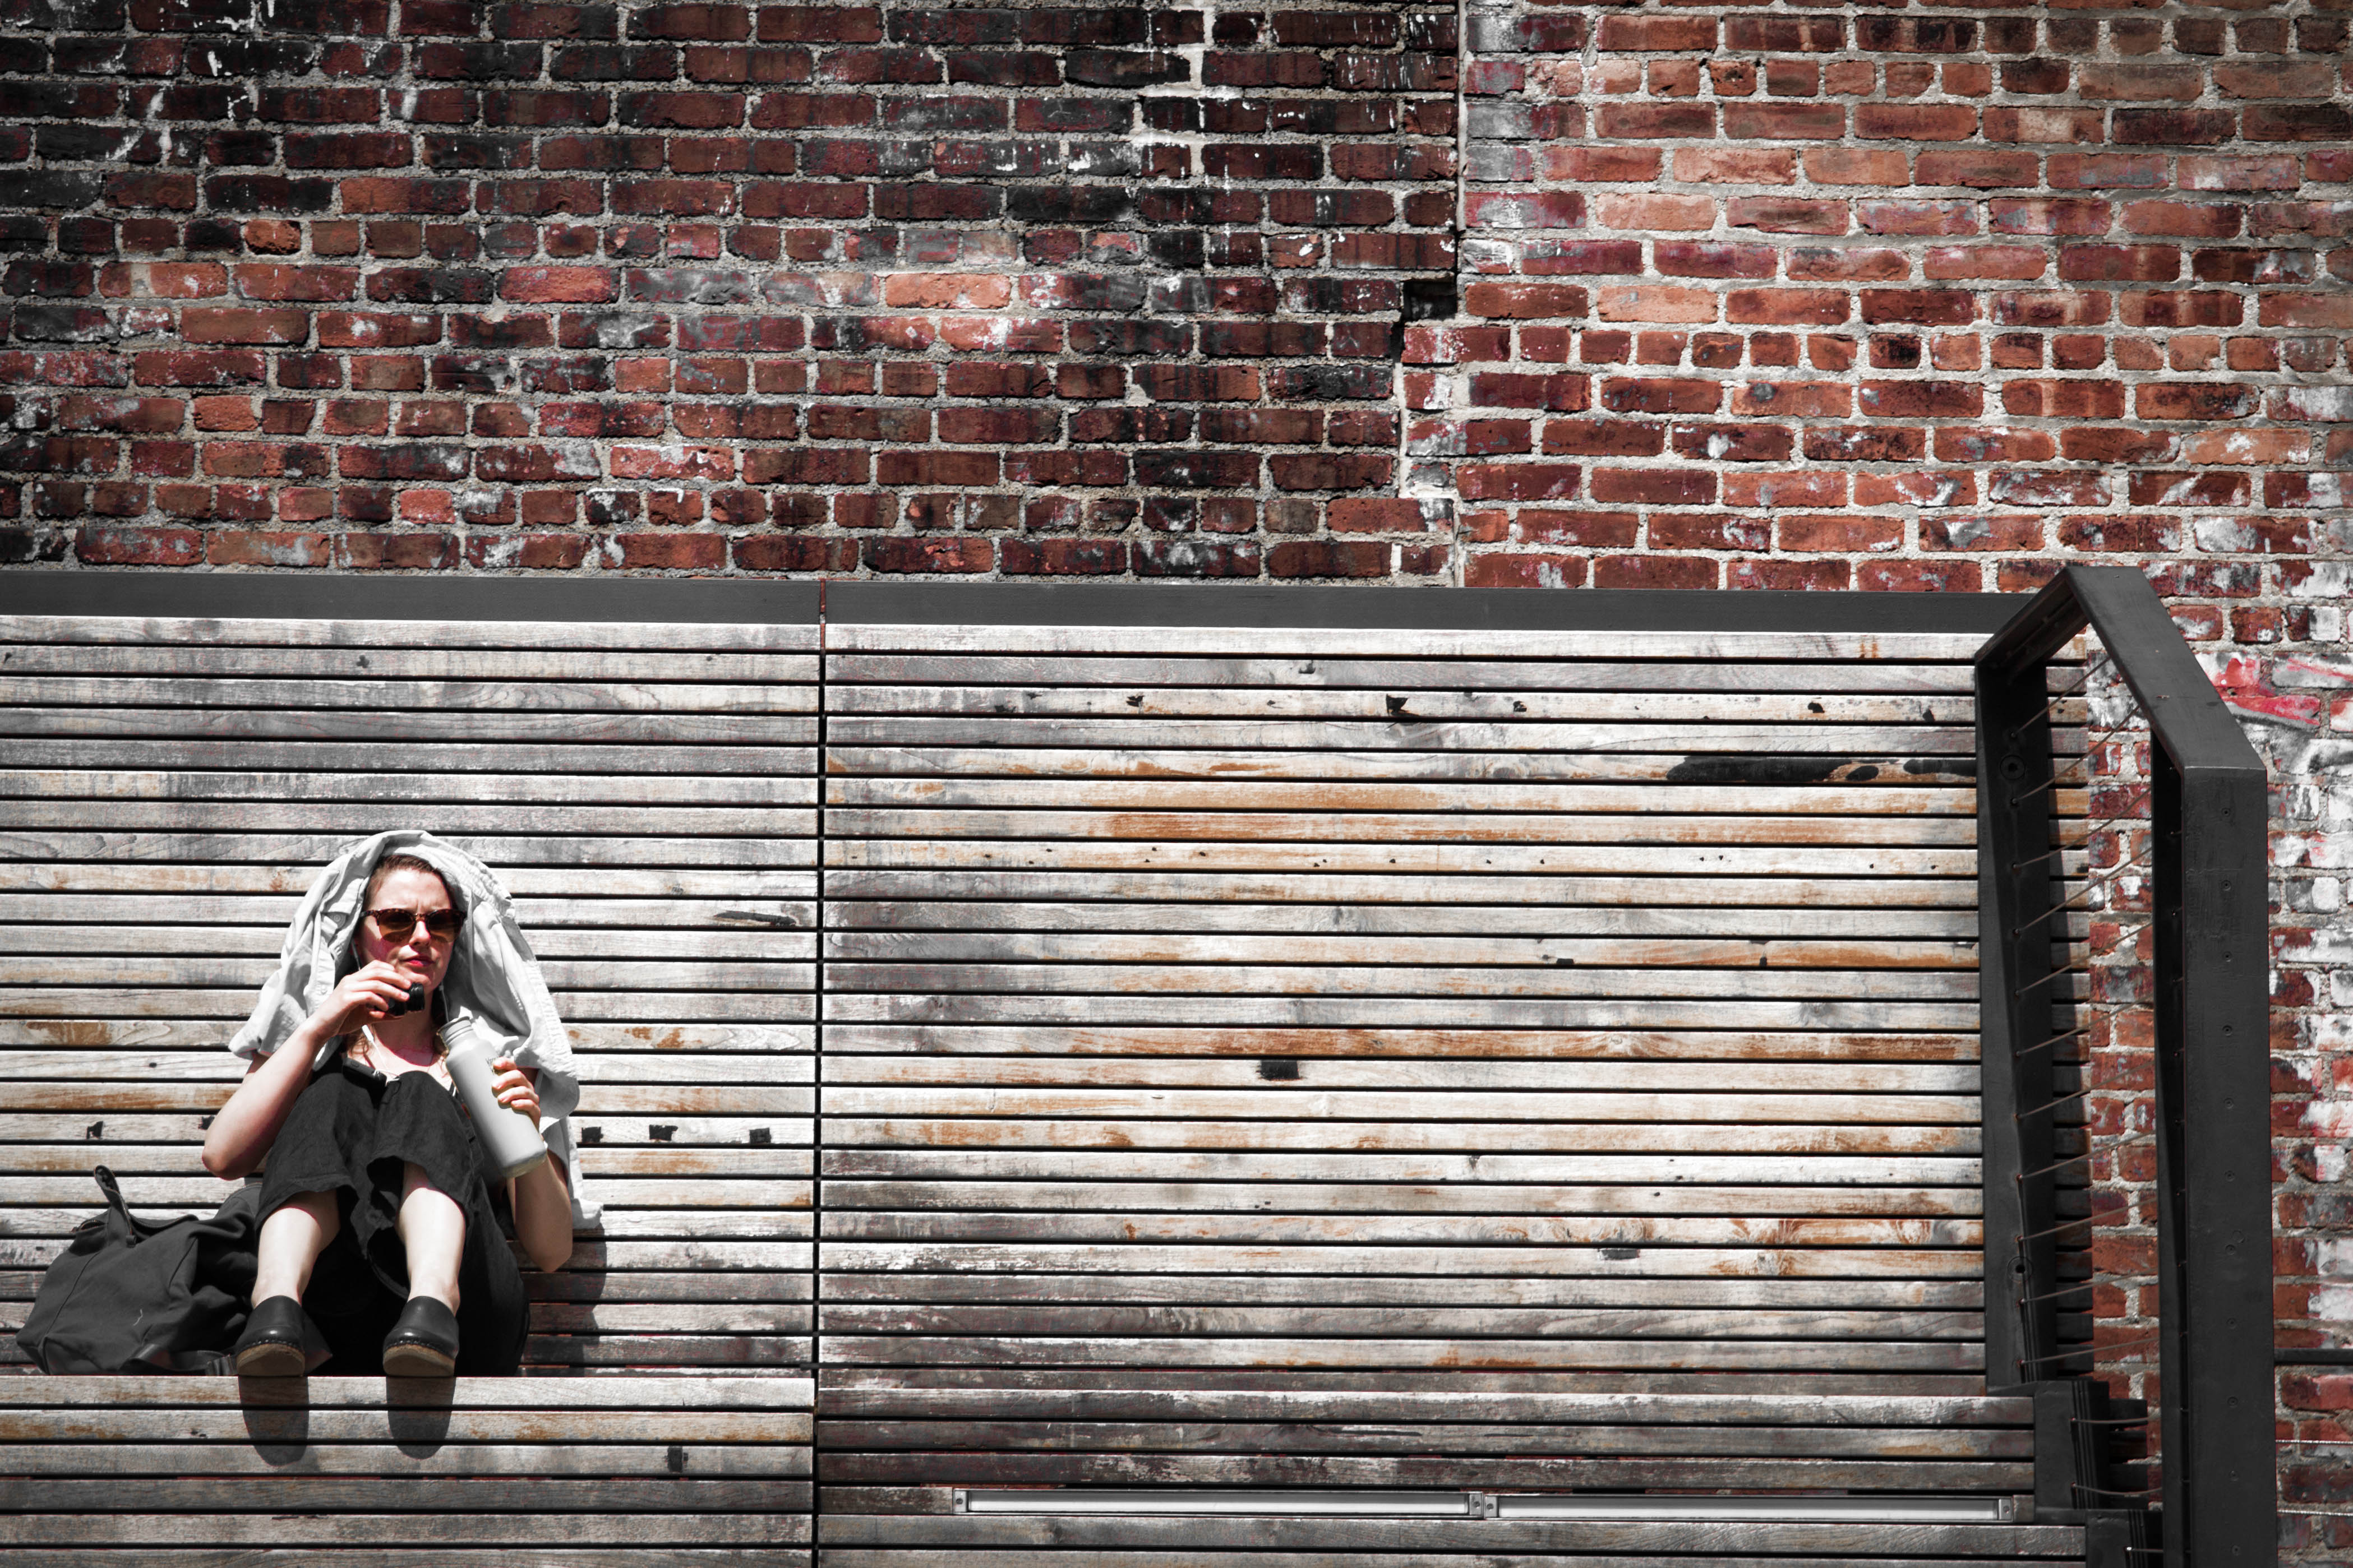
wood, street, wall, red, brick, art, window covering